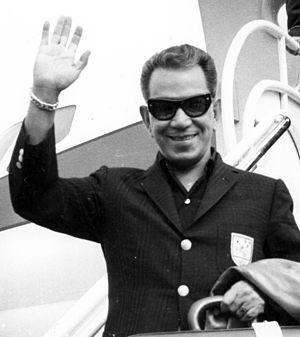
Un mononyme est un nom unique identifiant généralement une personne, comme Voltaire ou Colette. Il peut s'agir soit d'un pseudonyme comme c'est le cas pour Voltaire, soit d'un nom de convenance, comme c'est le cas pour Colette, soit du vrai prénom utilisé seul, par exemple pour le chanteur Renaud.
Mario Moreno Reyes, plus connu sous le nom de Cantinflas, né le 12 août 1911 à Mexico et mort le 20 avril 1993 dans la même ville, est un comédien mexicain.